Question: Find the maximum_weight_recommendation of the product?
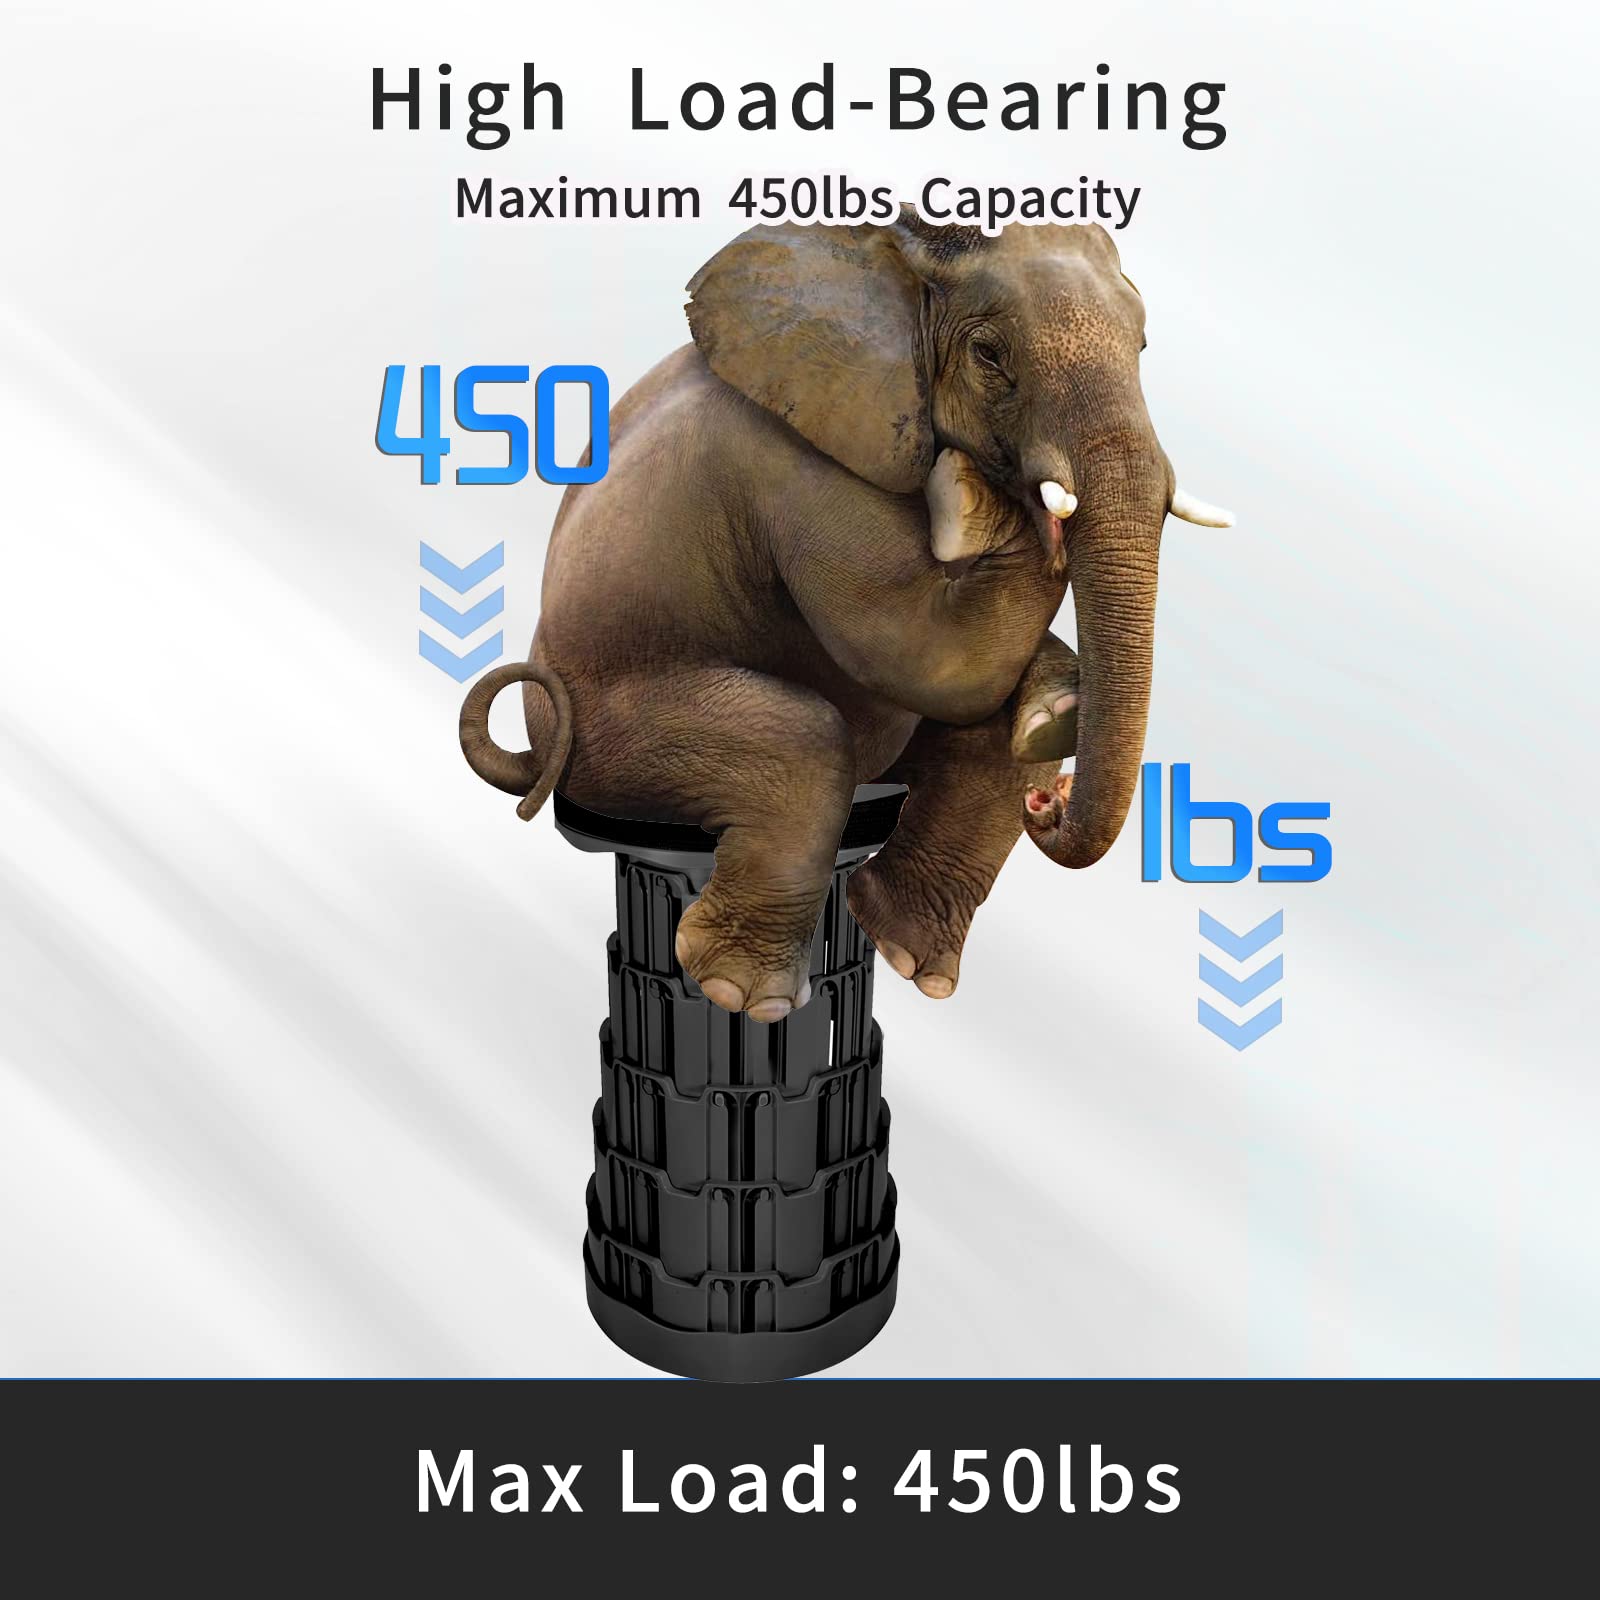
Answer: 450 pound